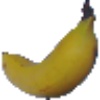
Label: Banana 1